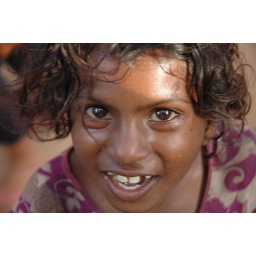
This girl followed me around market all day - so much passion in her eyes.